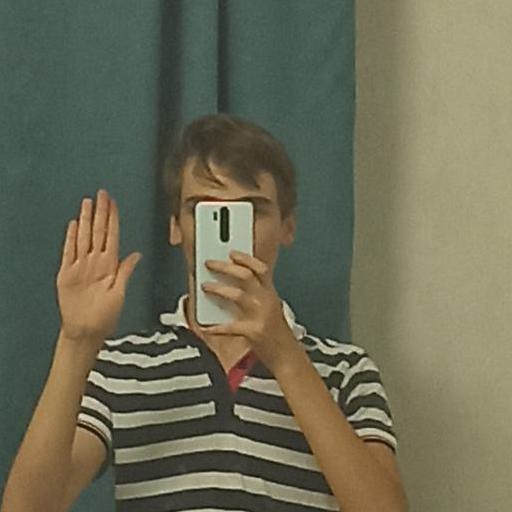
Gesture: no_gesture